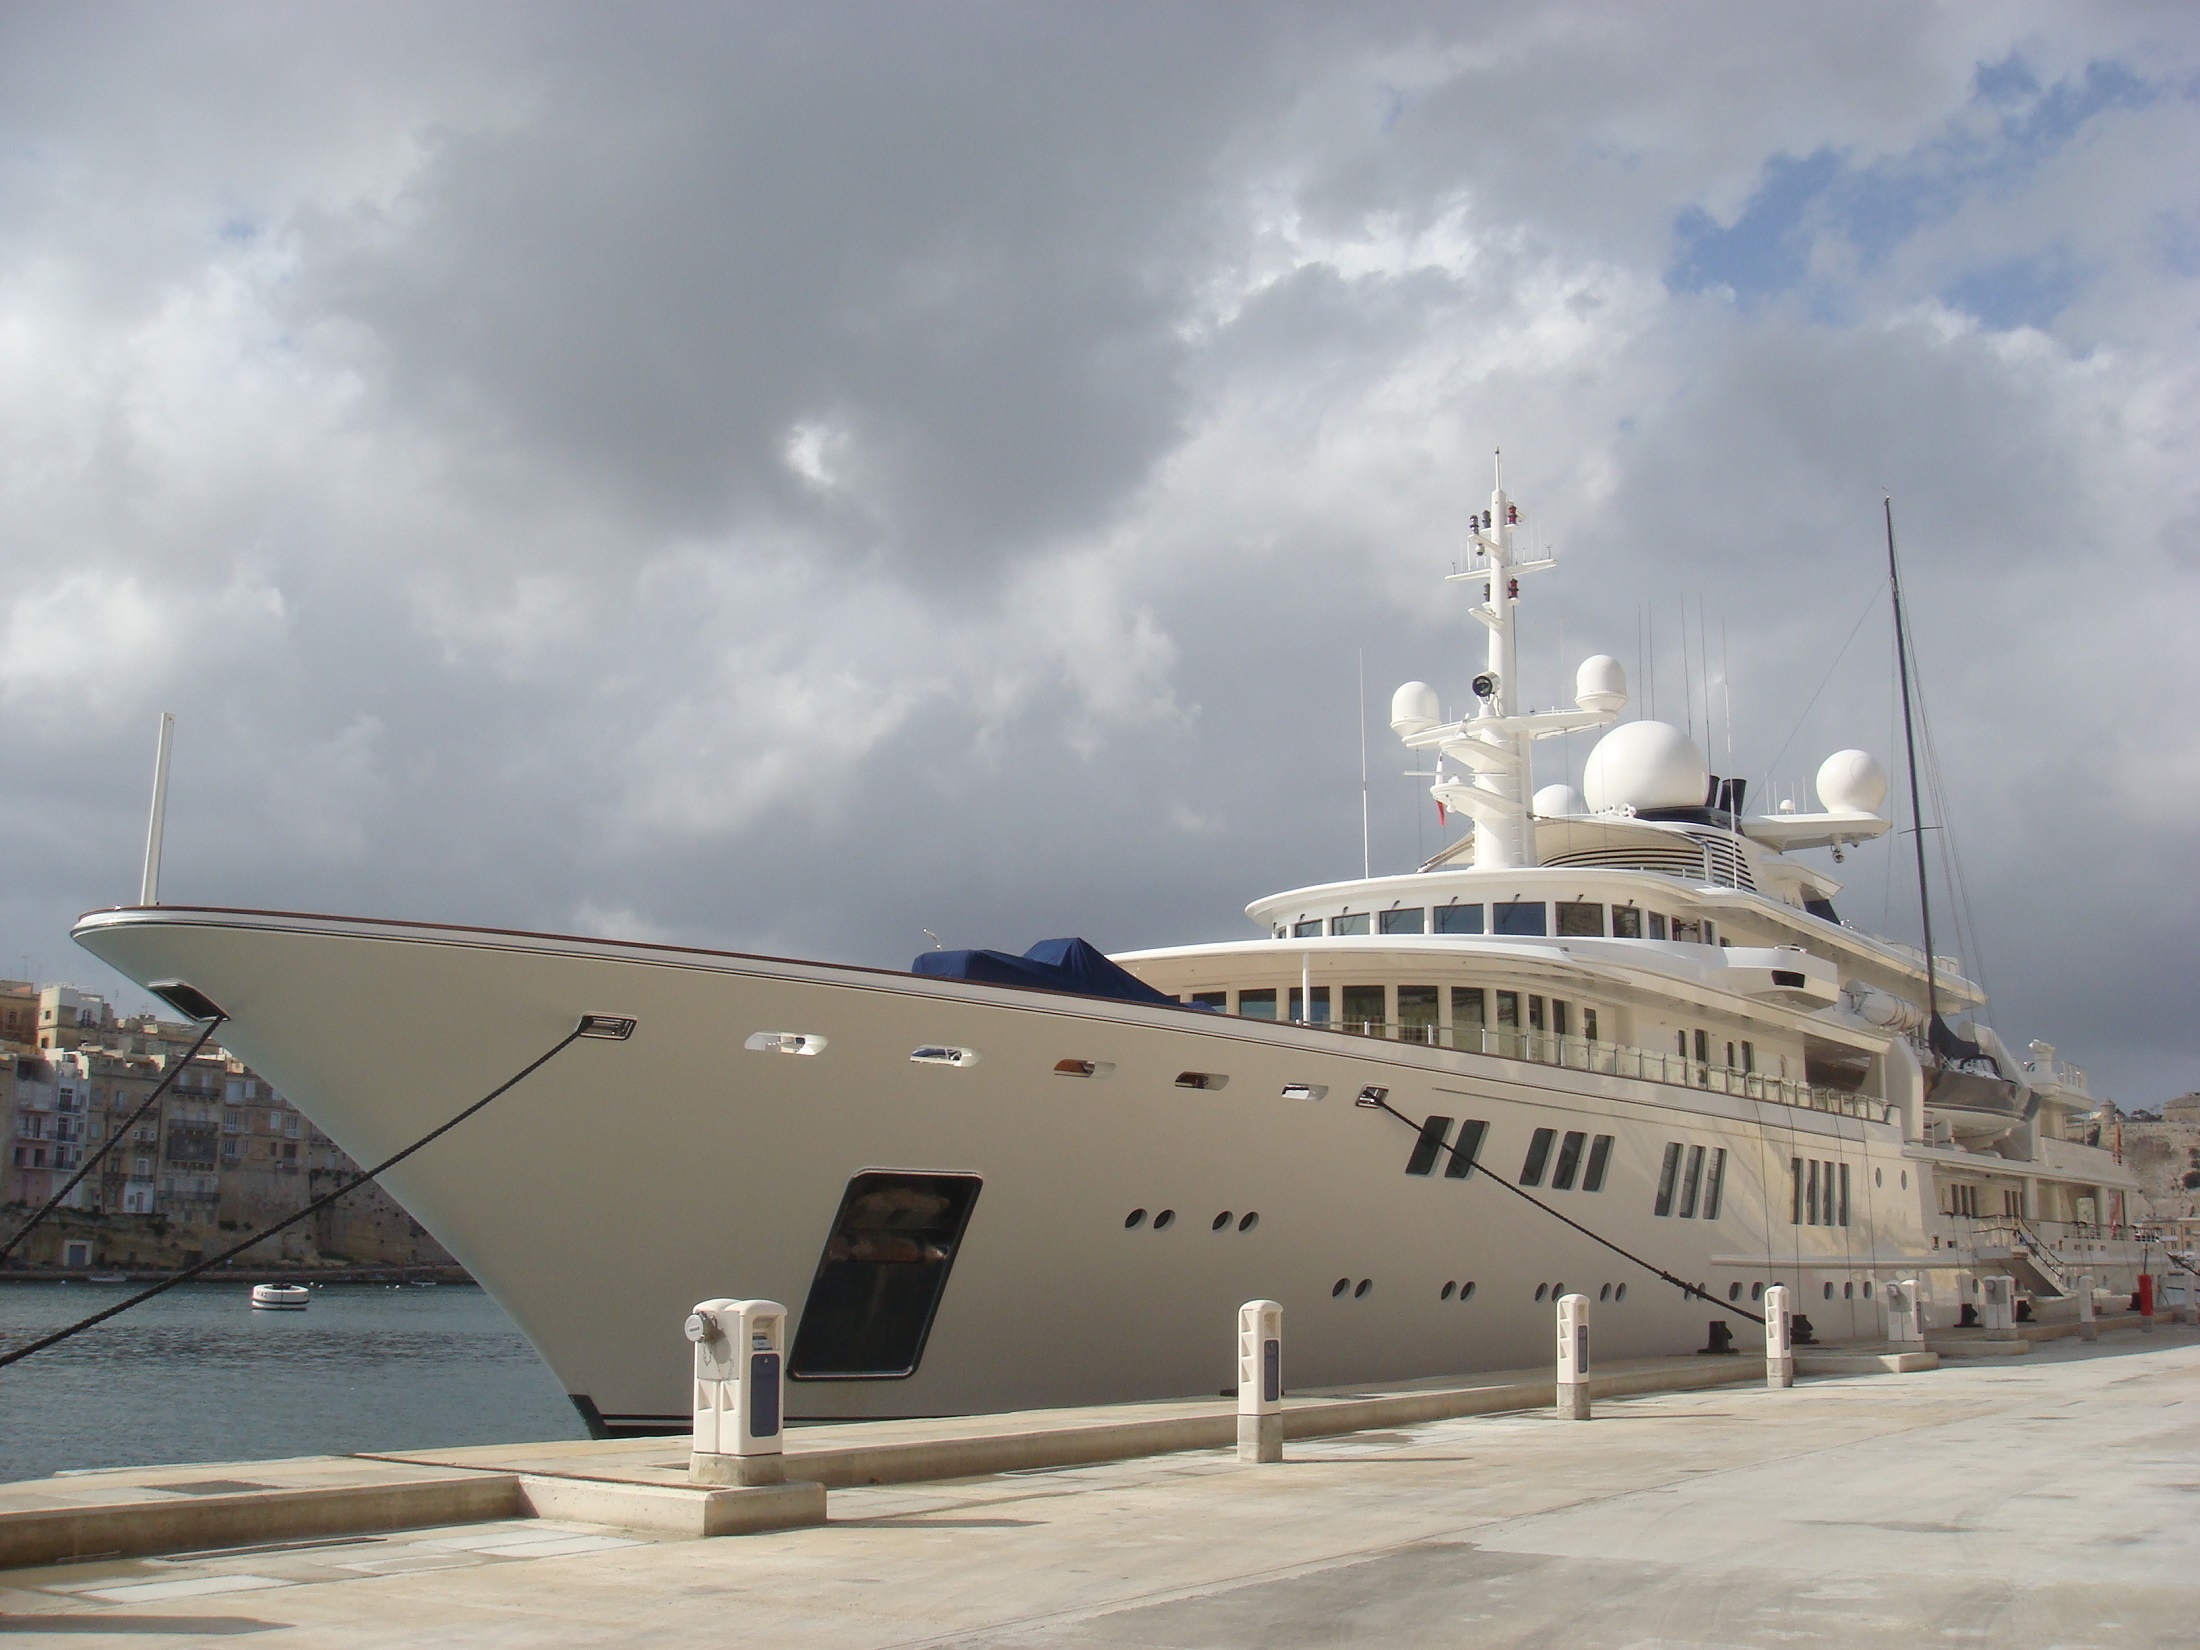
sea, boat, ship, vessel, vehicle, yacht, harbor, marina, port, lifestyle, cruise, ferry, nautical, luxury, watercraft, cruise ship, superyacht, yachting, motor ship, passenger ship, luxury yacht, ocean liner, naval architecture